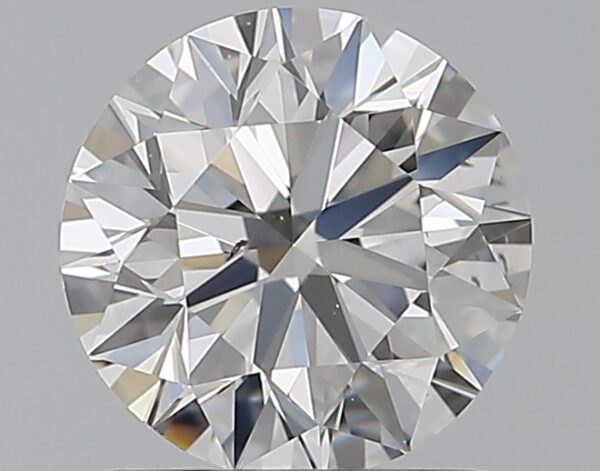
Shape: round
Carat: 1
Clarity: VS2
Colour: D
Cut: EX
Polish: EX
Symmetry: EX
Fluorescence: F
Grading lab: GIA
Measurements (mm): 6.33 x 6.37 x 3.98